Finland–Hungary relations

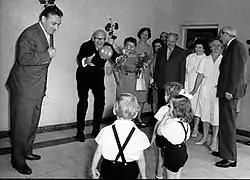
Urho Kekkonen visit in Hungary in 1963

At the end of the 19th century the Finno-Ugric linguistic affinity became widely accepted after extensive public debate. In the First World War, particularly the Russian and Finnish Civil Wars, Hungary supported separatists, mainly Poland, but this included Finland to an extent.